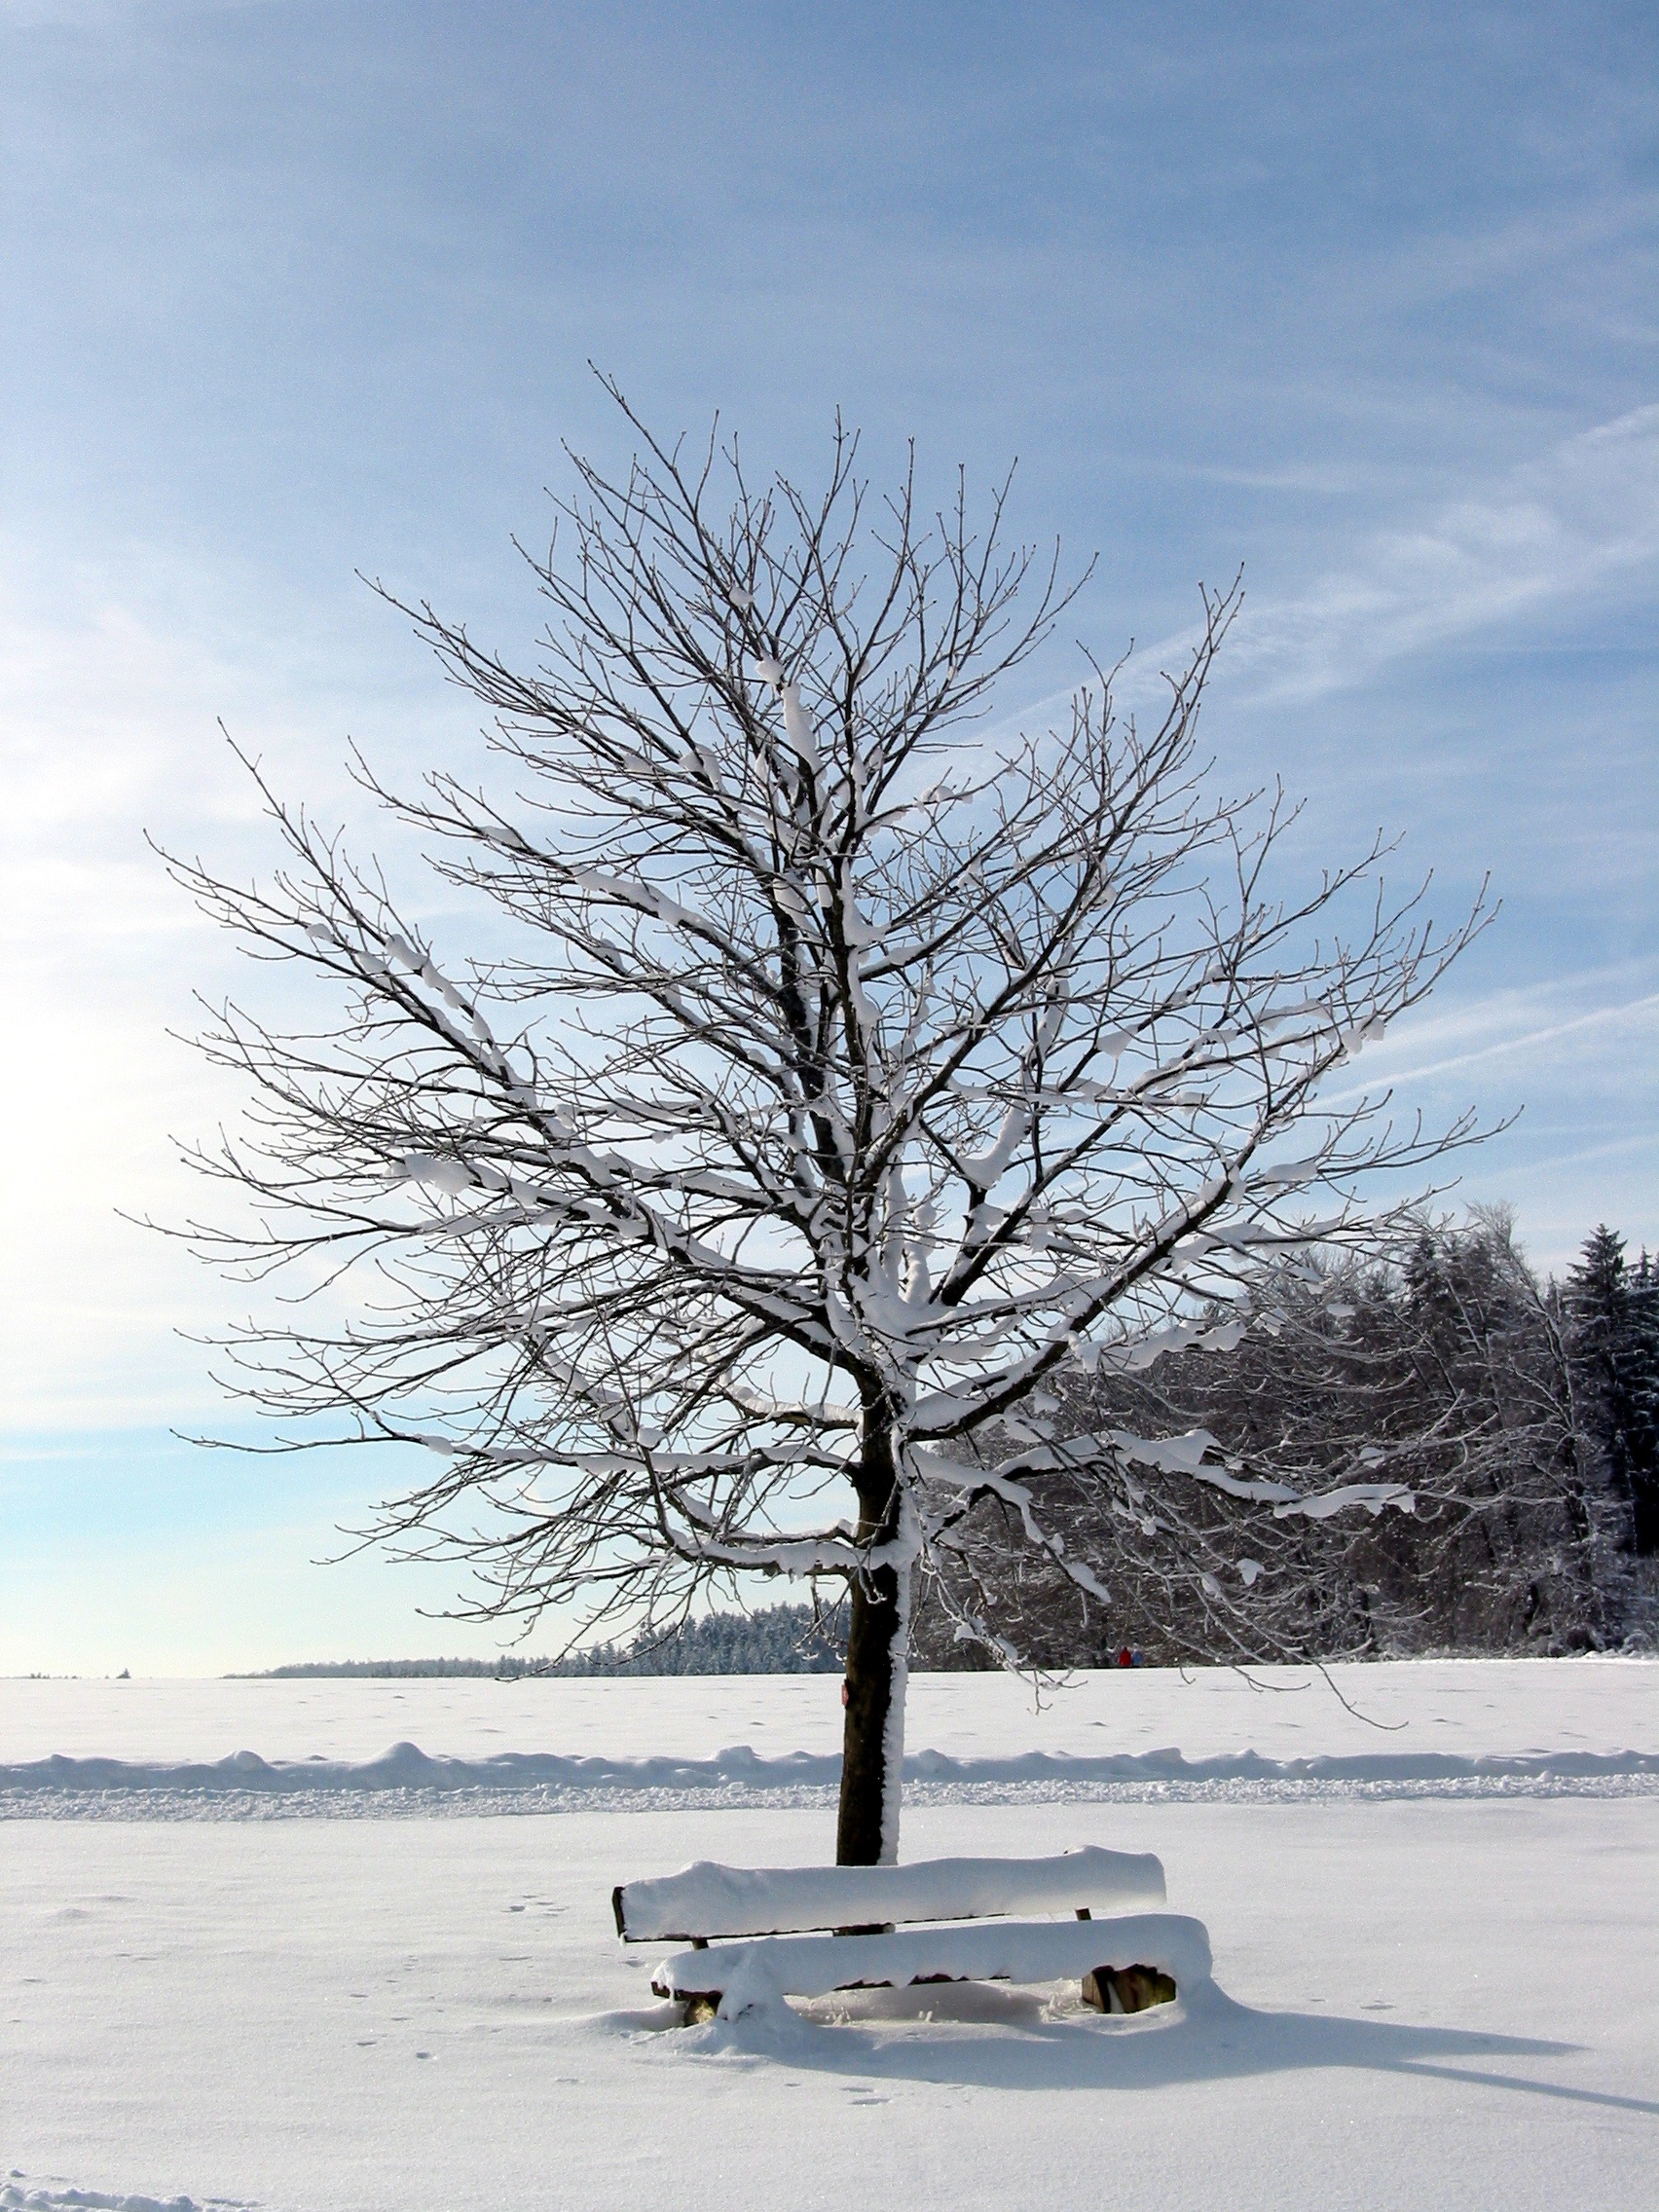
landscape, tree, branch, snow, cold, winter, plant, sun, frost, ice, weather, frozen, season, branches, freezing, winter mood, woody plant